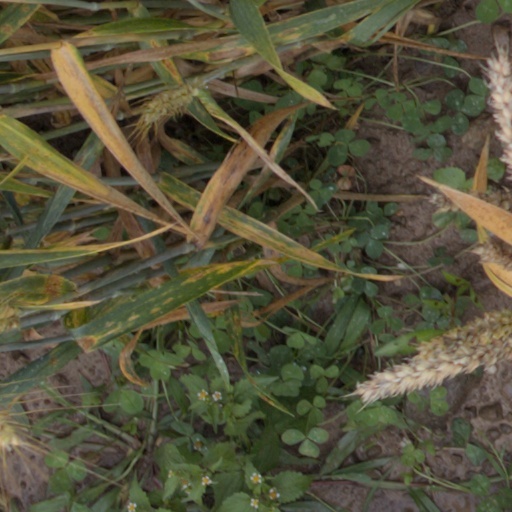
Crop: wheat